Hassa Horn Jr.

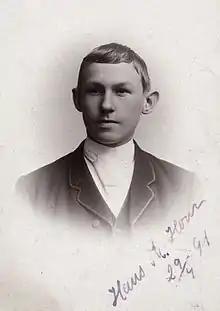
Hans Thomas Portrait

Hans Thomas "Hassa" Horn (2 October 1873 – 21 April 1968) was a Norwegian road engineer, industrialist, sports official and politician for the Conservative Party.